Emperor Norton

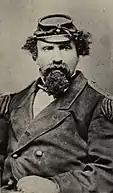
Emperor Norton,

Joshua Abraham Norton (February 4, 1818 – January 8, 1880) was a resident of San Francisco, California, who in 1859 declared himself "Emperor of these United States" in a proclamation that he signed "Norton I., Emperor of the United States". Commonly known as Emperor Norton, he took the secondary title "Protector of Mexico" in 1866.